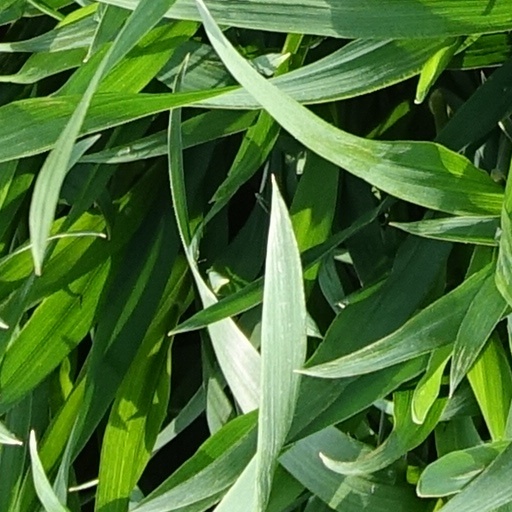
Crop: wheat